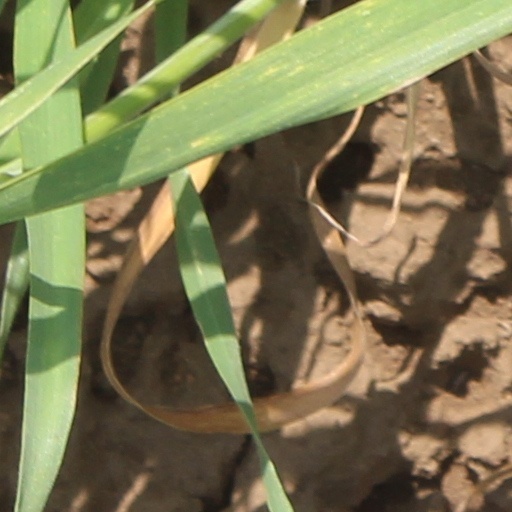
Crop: wheat